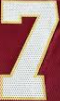
Number: 7